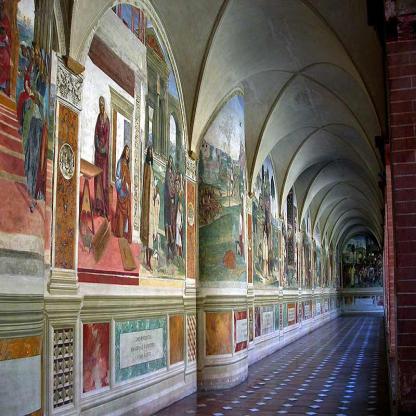
Scene: Indoor